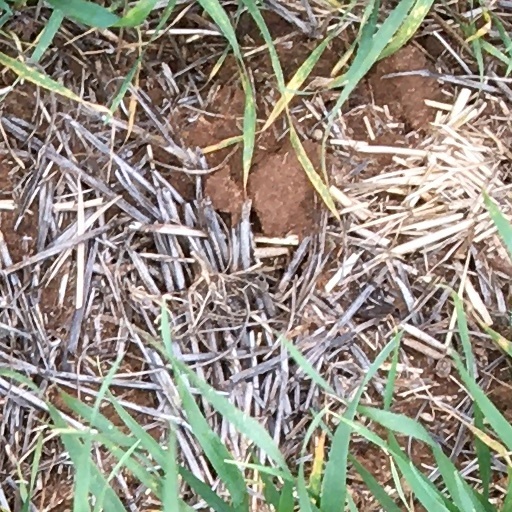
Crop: wheat